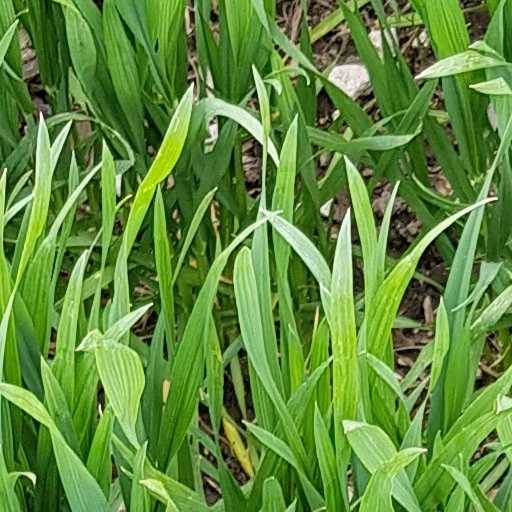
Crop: wheat